Jungle Bride

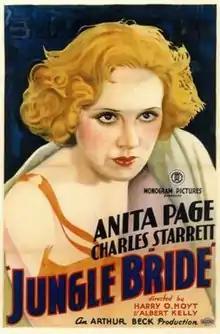

Jungle Bride is a 1933 American pre-Code film directed by Harry O. Hoyt and Albert H. Kelley.